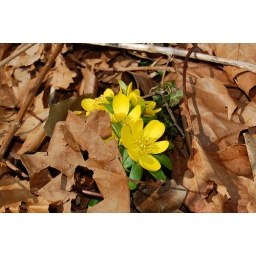
My first Spring flower spotted under Autumn's mess!